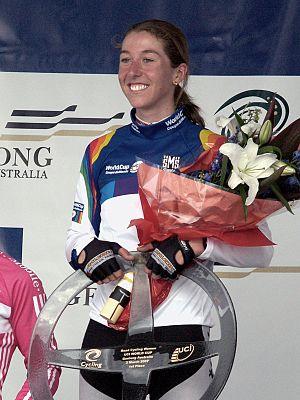
L'équipe cycliste Astana Women's est une équipe cycliste féminine basée en Italie, à Cornuda près de Trévise en Vénétie. Elle court sous licence kazakhe en 2015. L'équipe est dirigée par Maurizio Fabretto. La coureuse Diana Žiliūtė fait partie de l'équipe durant plus de dix ans.